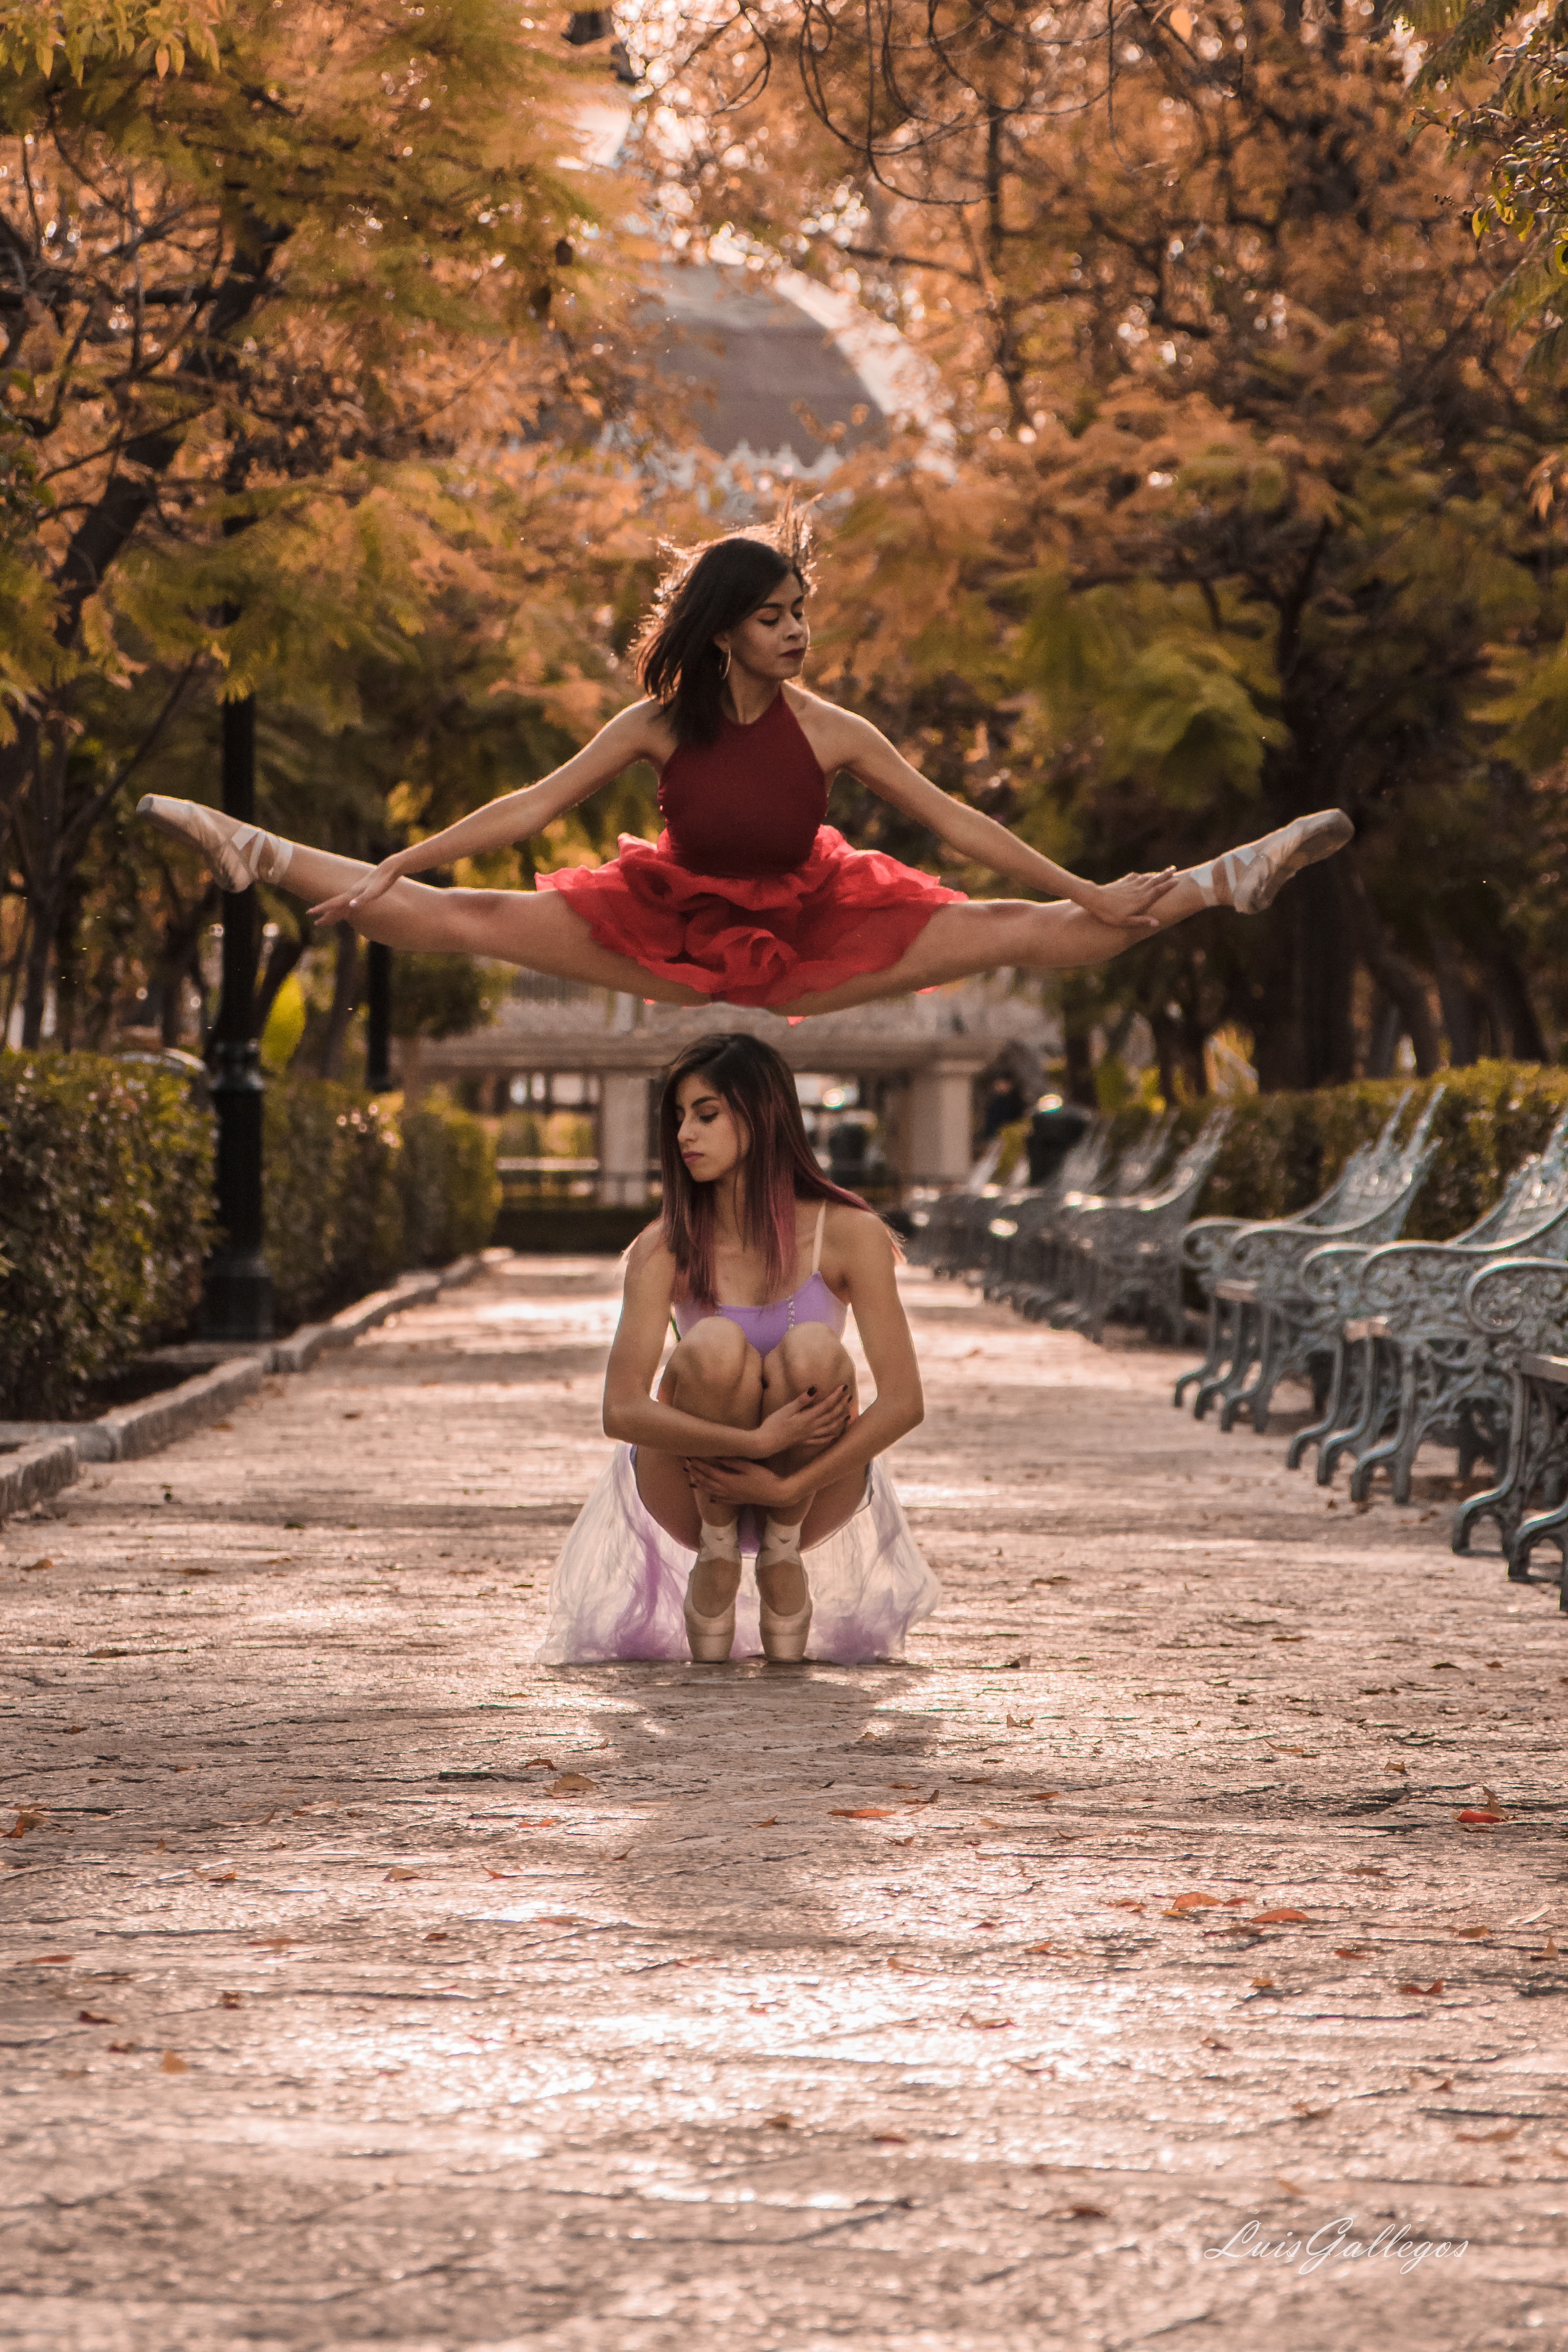
tree, leaf, photography, human body, dance, happy, performance art, dress, plant, dancer, leisure, performing arts, performance, forest